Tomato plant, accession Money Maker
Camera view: vertical (180 deg); turntable rotation: 30 degrees
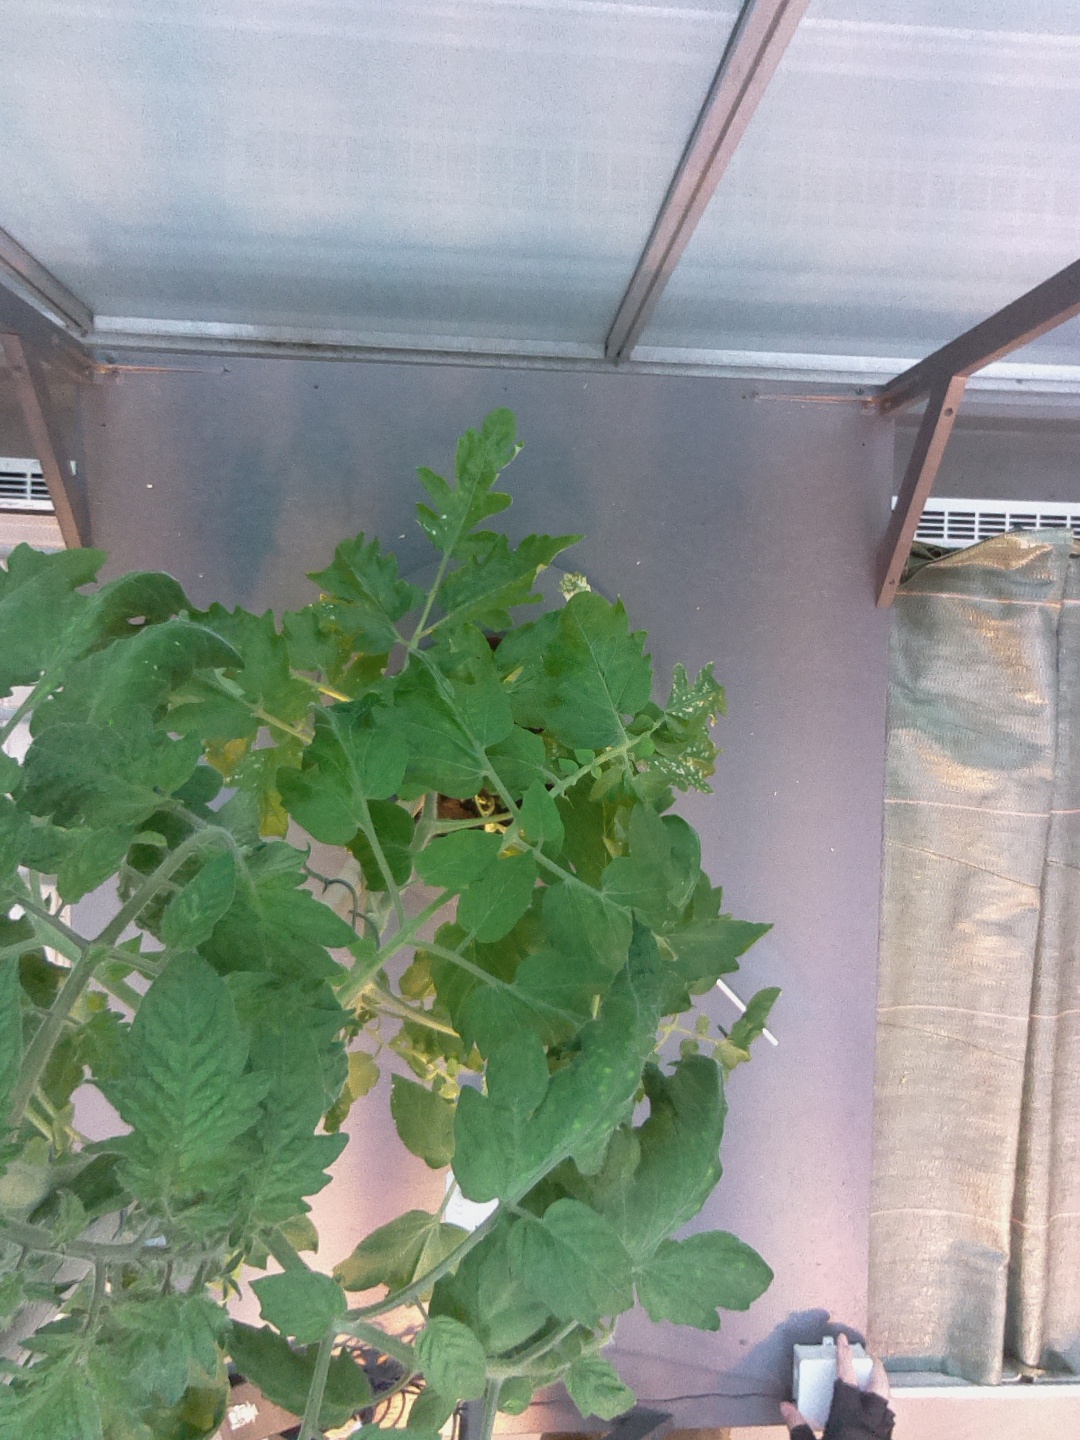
BBCH growth stage 65: Full flowering, 50%-60% of flowers open, first petals falling